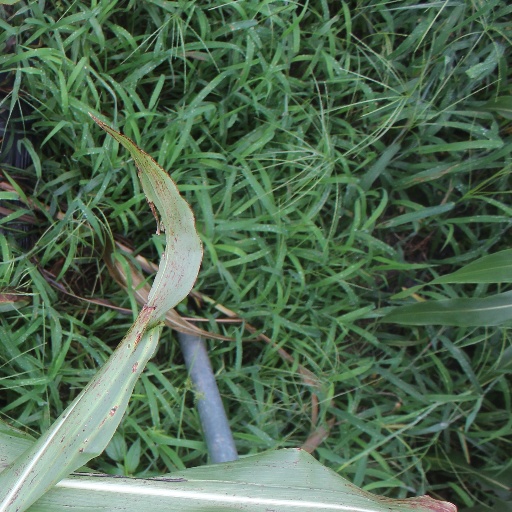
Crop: sorghum